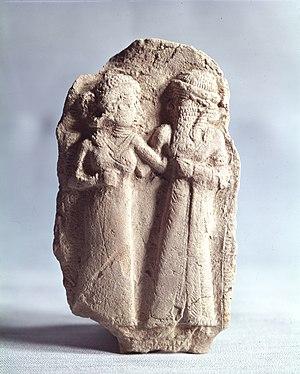
Terre cuite de Tello